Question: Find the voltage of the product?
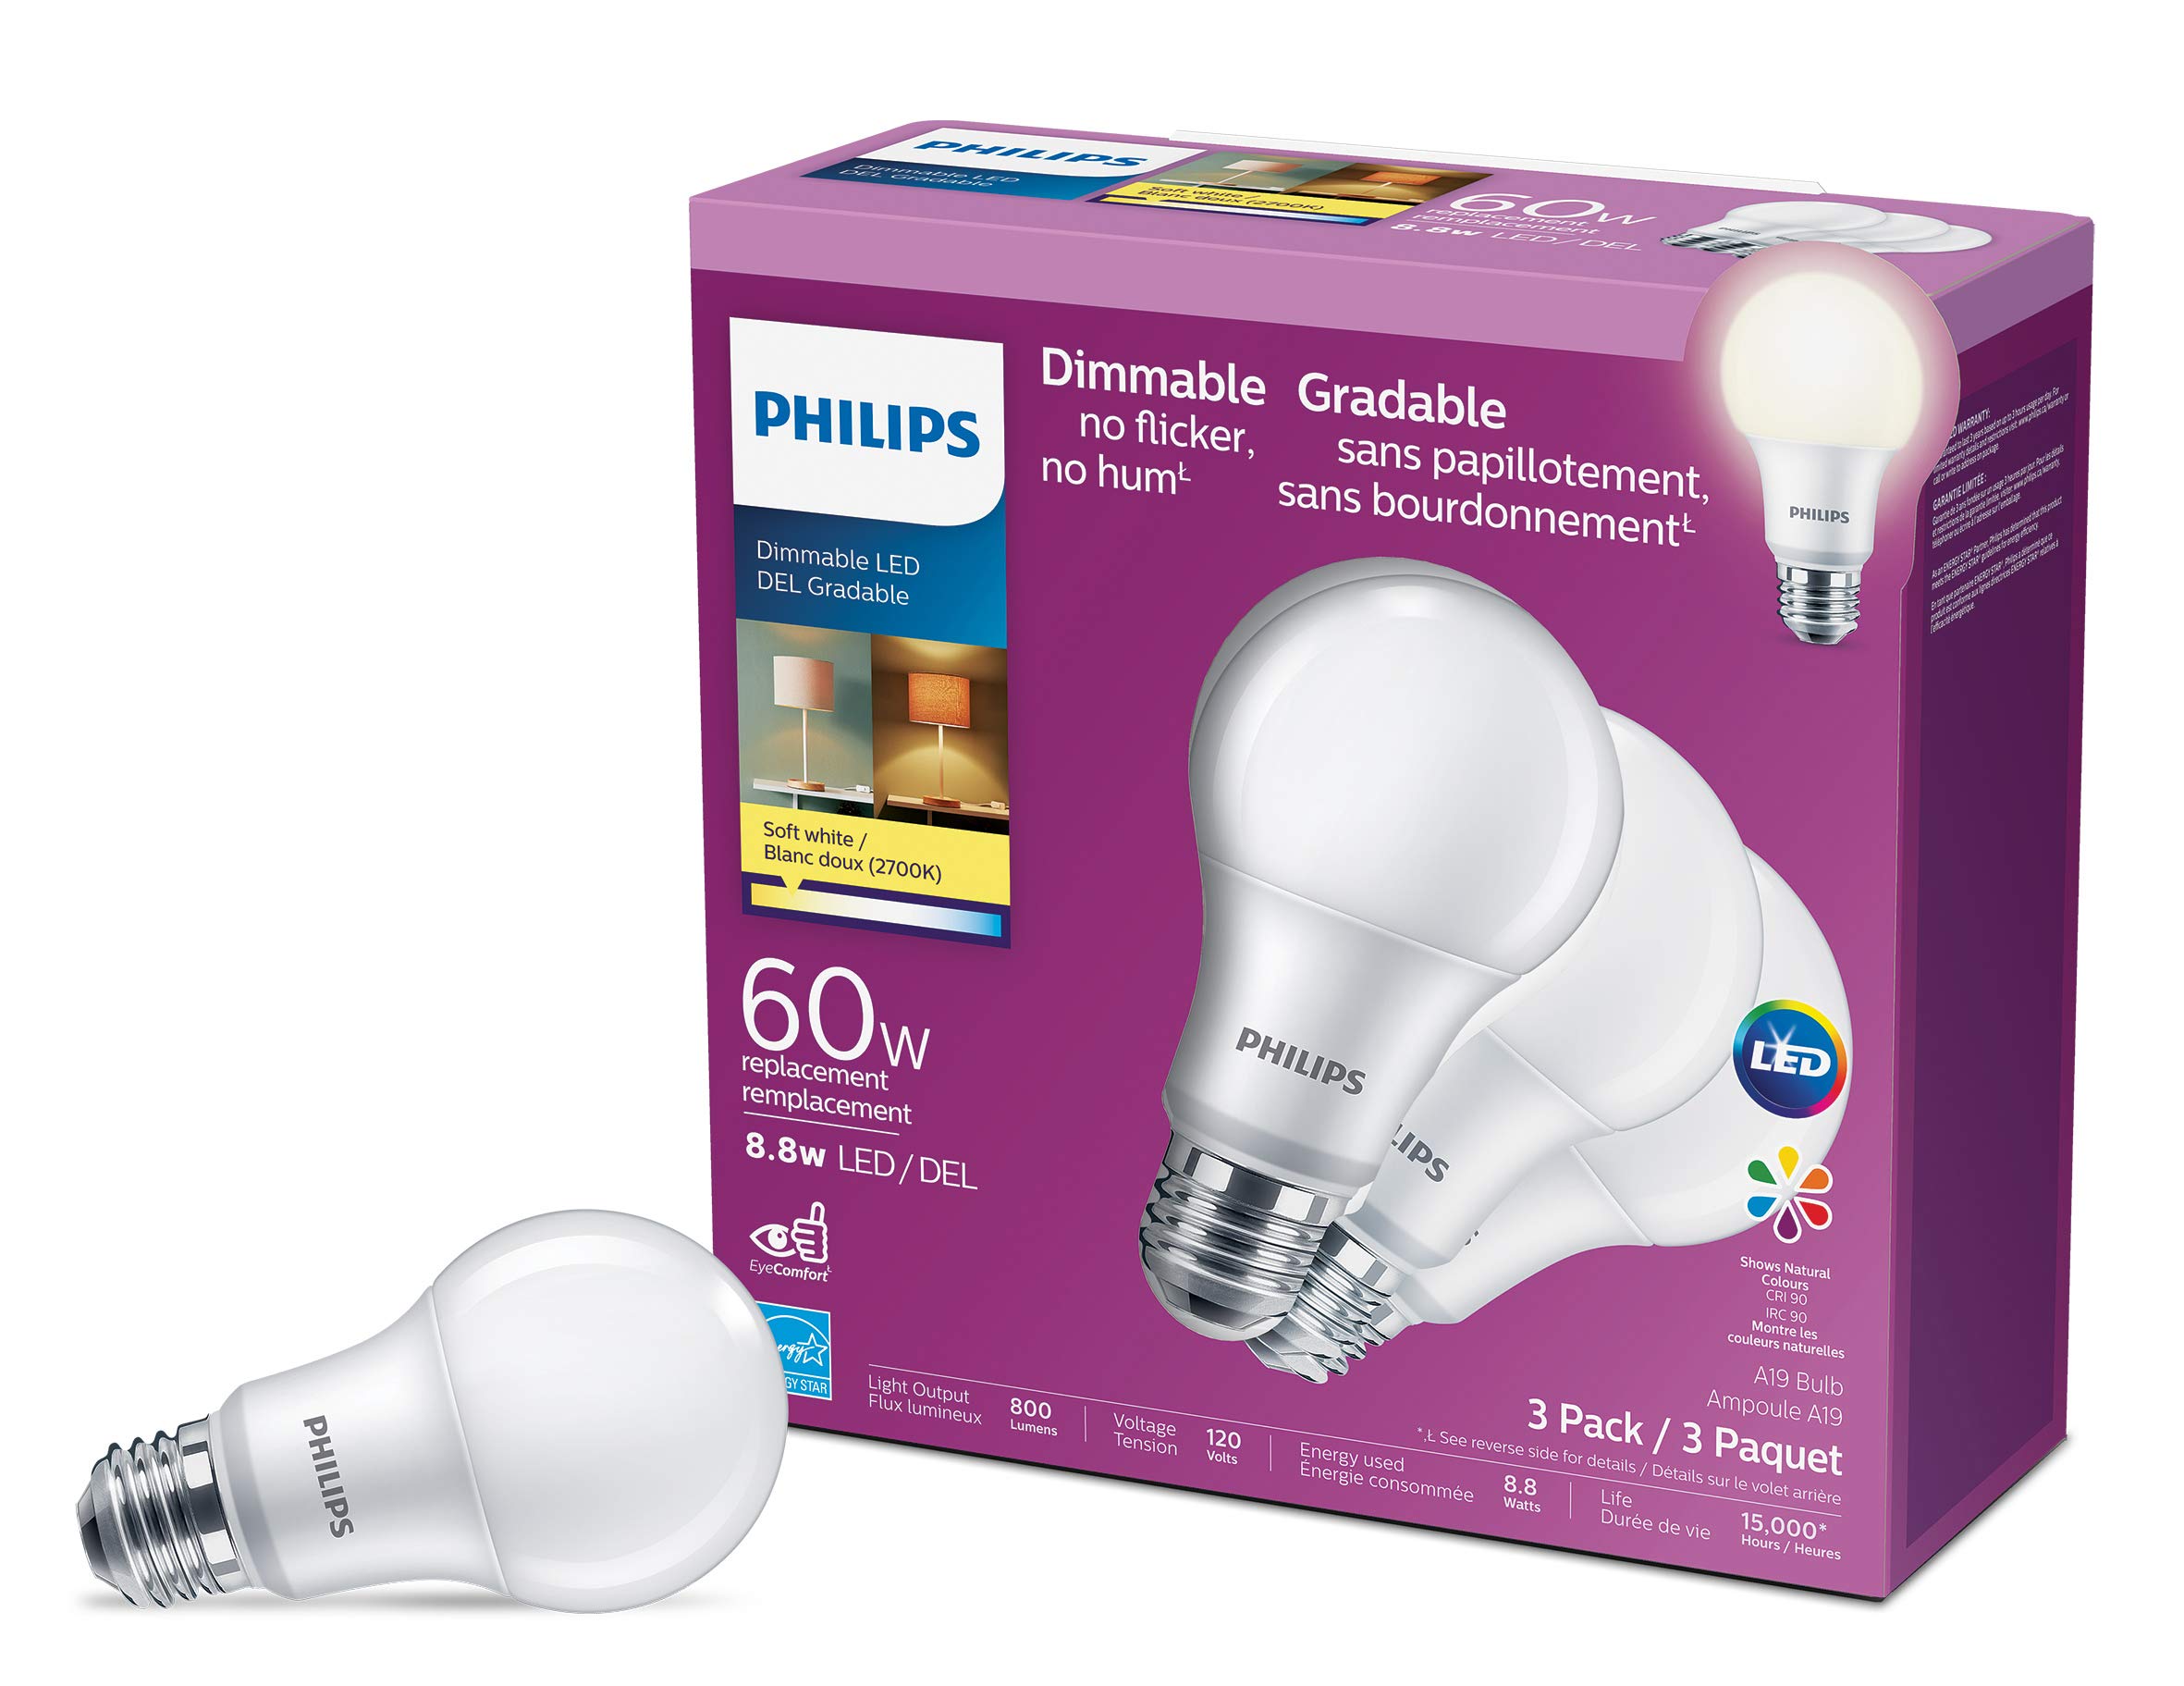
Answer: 120.0 volt